Charles W. Turner (attorney)

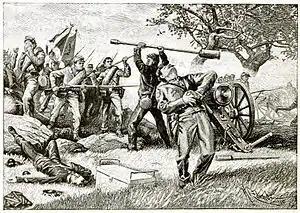
The Cadets at New Market

Turner enlisted on June 9, 1861, in Shepherdstown, and was mustered into the 5th Virginia Infantry, CompanyL, known as the "West Augusta Guards", part of the Stonewall Brigade of Stonewall Jackson.